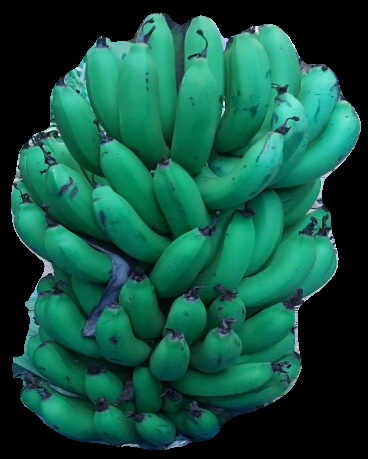
Variety: pachbale
Grade: grade2